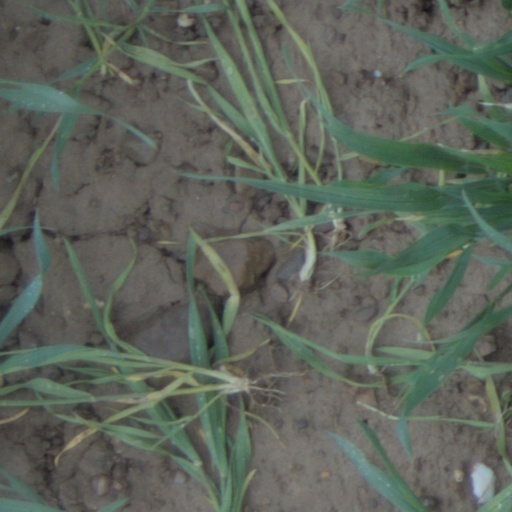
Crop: wheat